Re Shankar Alan s/o Anant Kulkarni

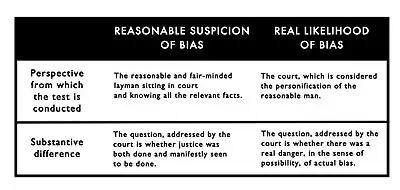
A table comparing the reasonable suspicion and real likelihood tests for apparent bias

The complainants, Abdul Malik bin Sukor, an undischarged bankrupt, and his wife, Mislia binte Yusof, wished to sell their Housing and Development Board flat in Woodlands. They sought the help of a real estate agent named Rudolph Khoo, who informed them that Malik would have to be discharged from his bankruptcy before they could sell their flat. Khoo offered to help the complainants obtain a loan of S$25,000, to be repaid upon the sale of the flat. To facilitate these procedures, Khoo introduced a lawyer, Alan Shankar s/o (son of) Anant Kulkarni, to the complainants, who was to assist them in applying for a discharge from bankruptcy on Malik's behalf, acting for them in the sale of their flat, and documenting several loans that they had procured from one Chiang Bin Kwang.